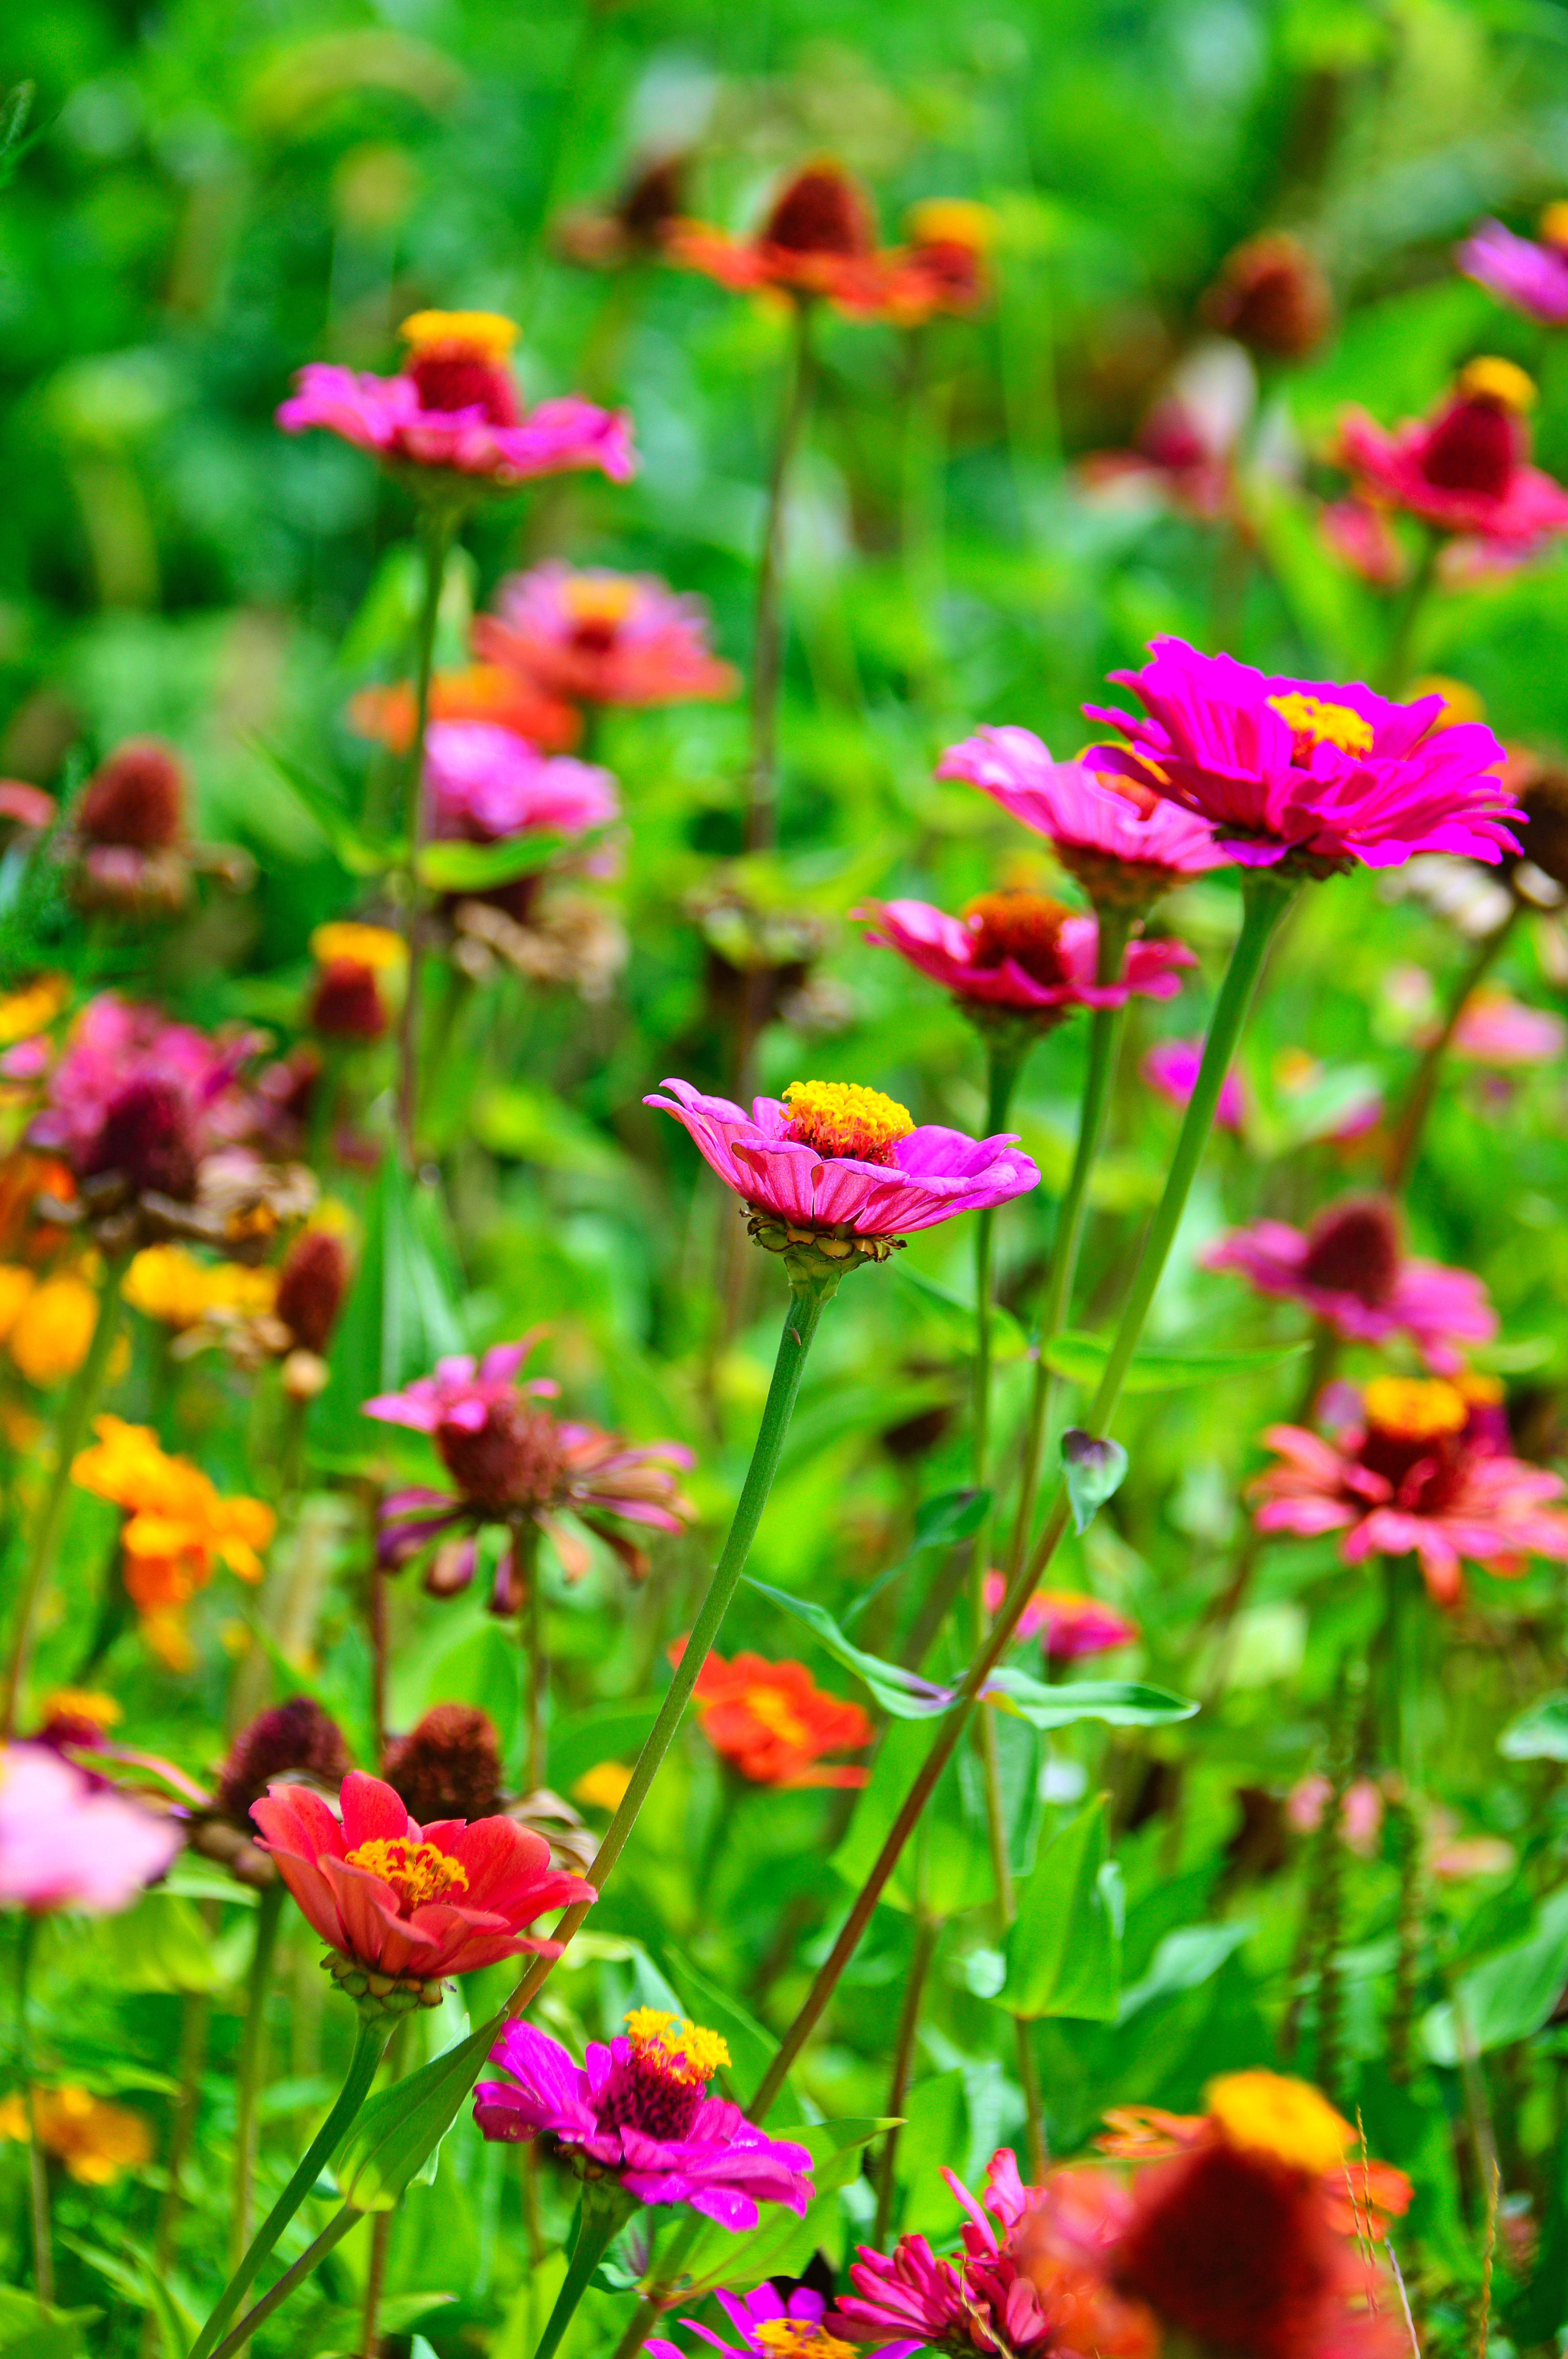
flower, wildflower, flora, plant, spring, petal, grass, annual plant, meadow, garden cosmos, flowering plant, plant stem, garden